Staurikosaurus

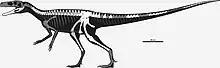
Reconstructed skeleton showing known remains in white, and unknown in gray

"Staurikosaurus" is named after the "Southern Cross" the star constellation visible from the Southern Hemisphere (from the Greek “Stauros” meaning cross and "saurus" meaning lizard), thus "Cross Lizard". The species name "pricei" is in the honor of paleontologist Llewellyn Ivor Price.